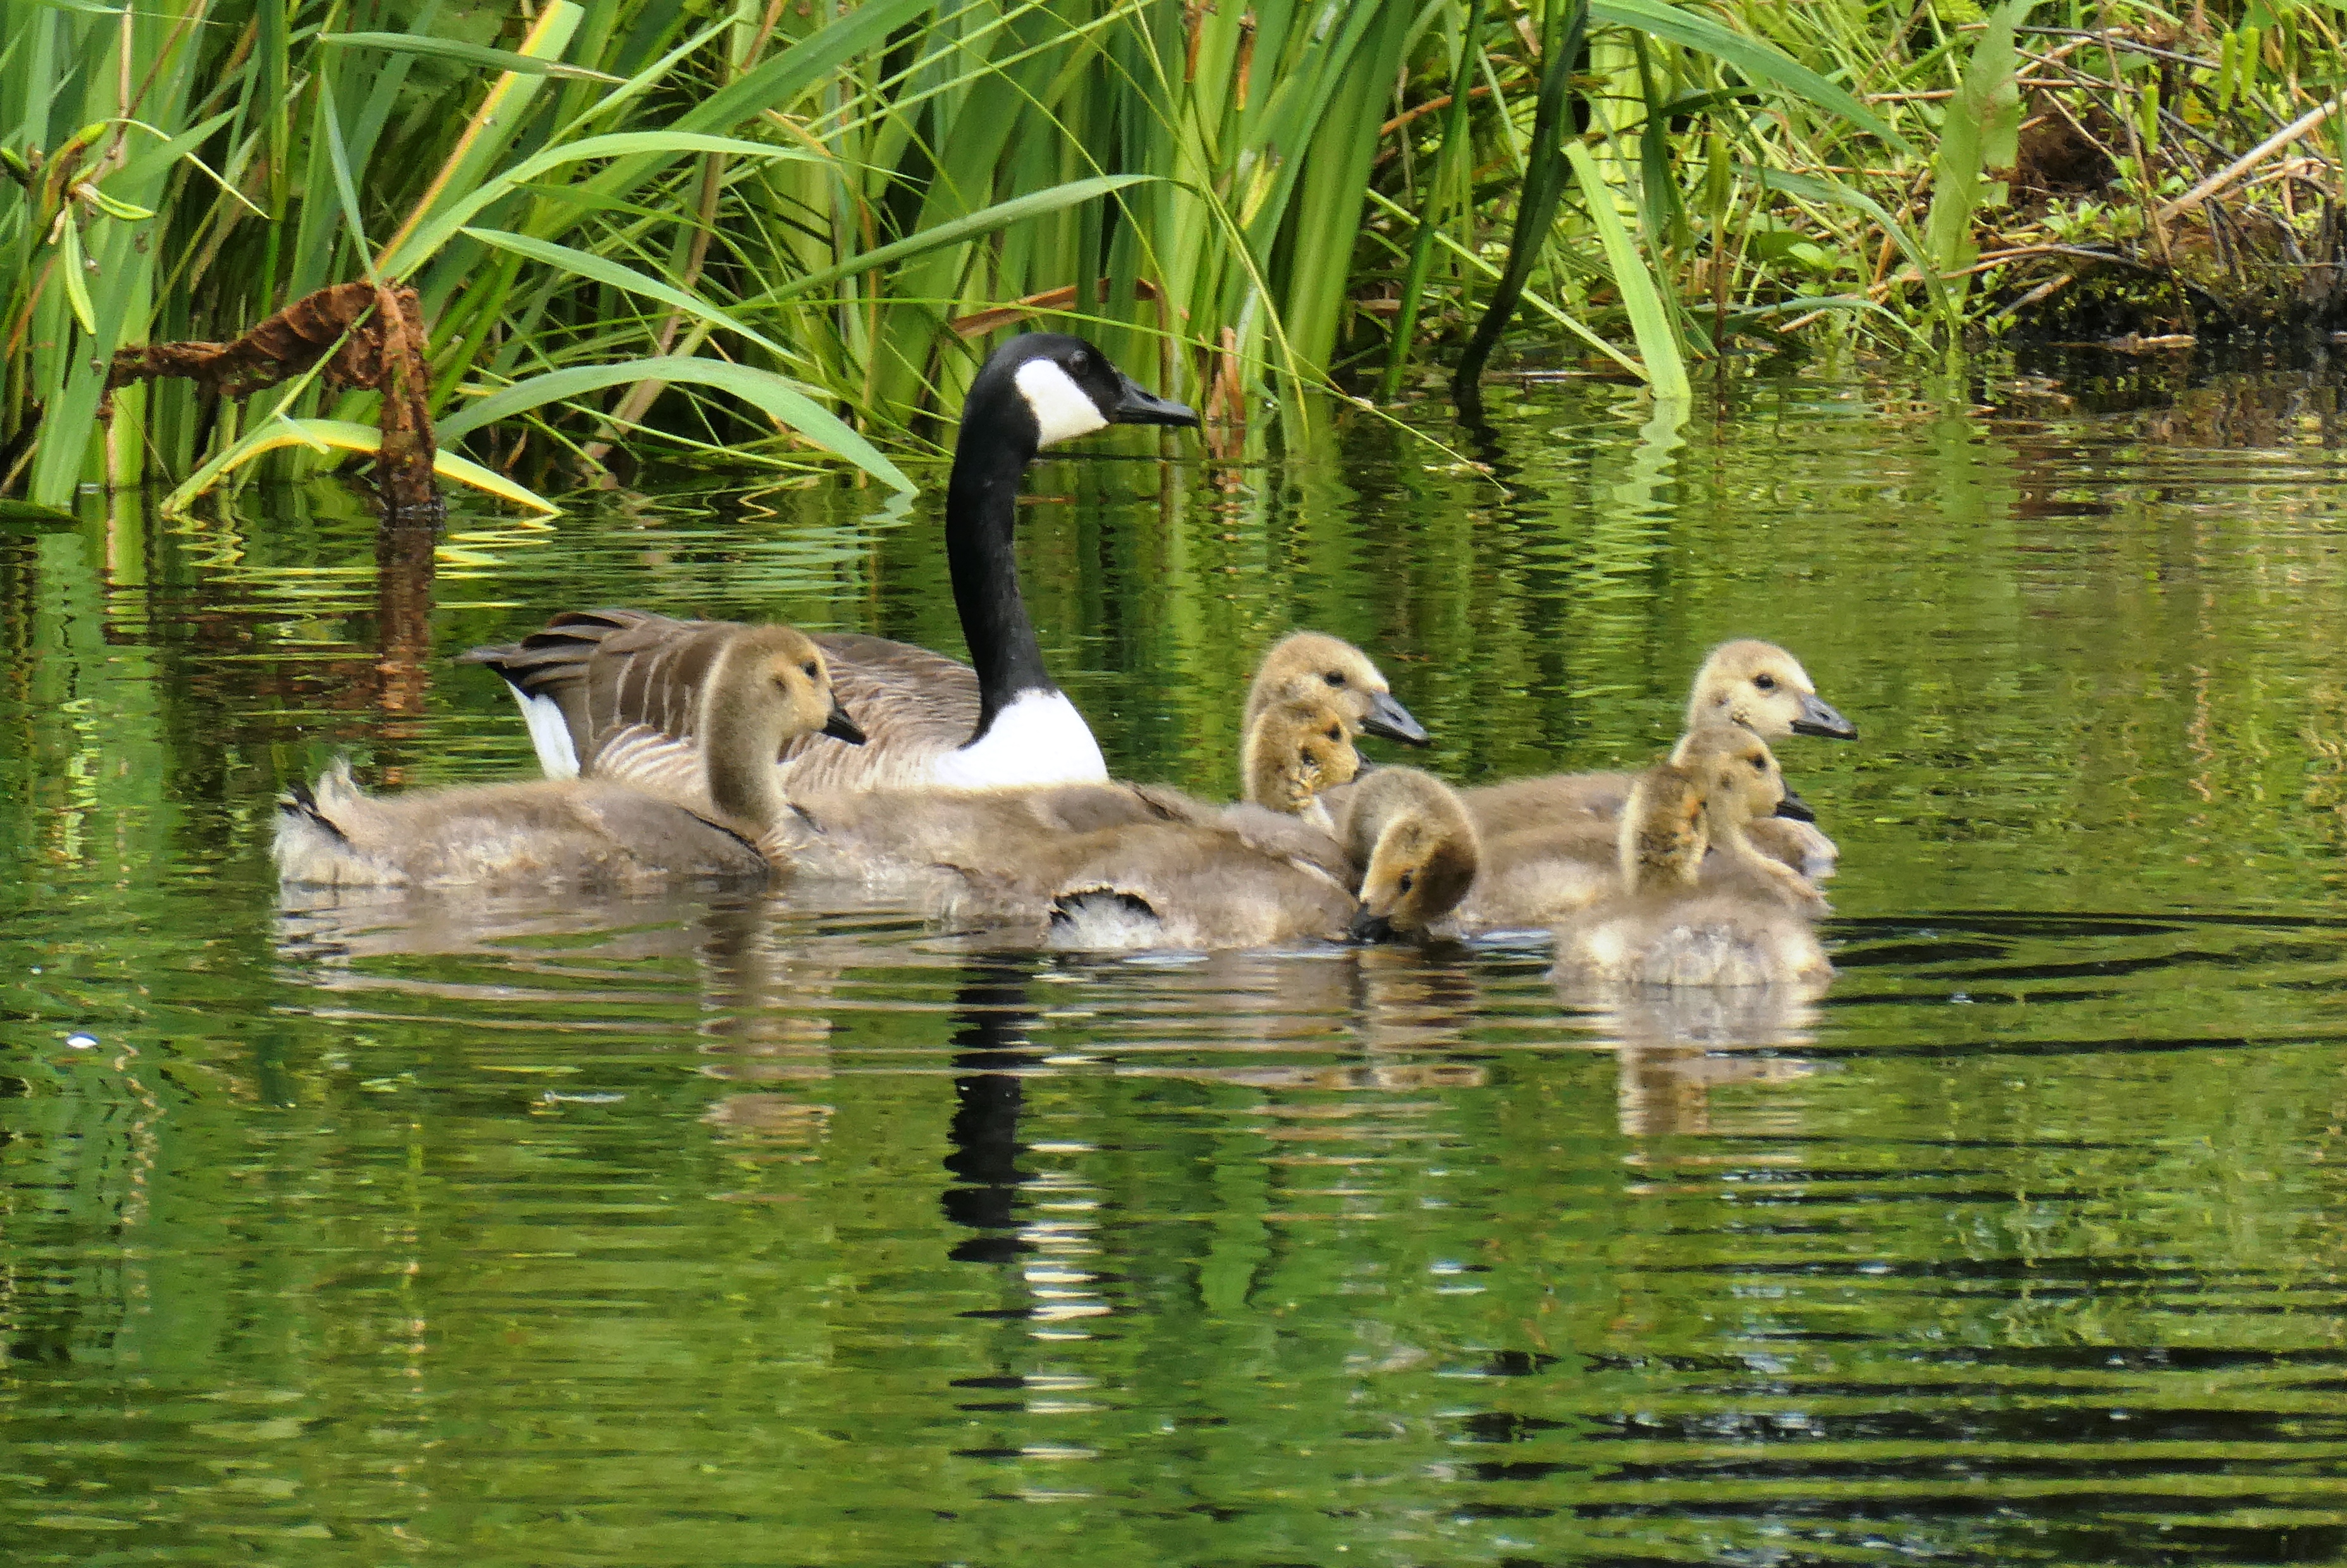
canada geese, bird, ecosystem, nature reserve, fauna, duck, pond, water, water bird, goose, ducks geese and swans, bank, waterfowl, wetland, reflection, wildlife, beak, grass, mallard, seaduck, swamp, watercourse